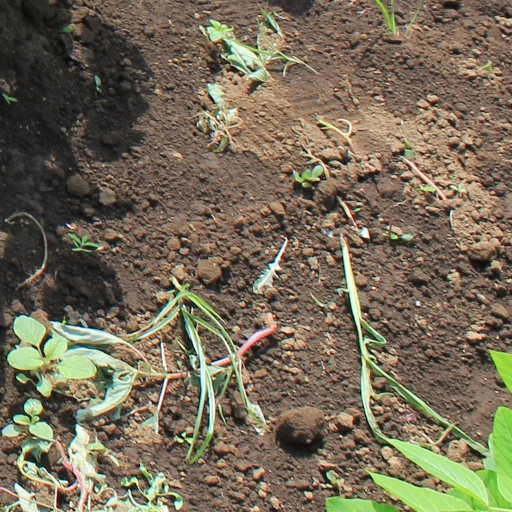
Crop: soybean